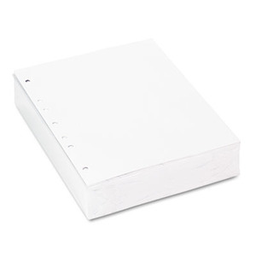
Label: paper